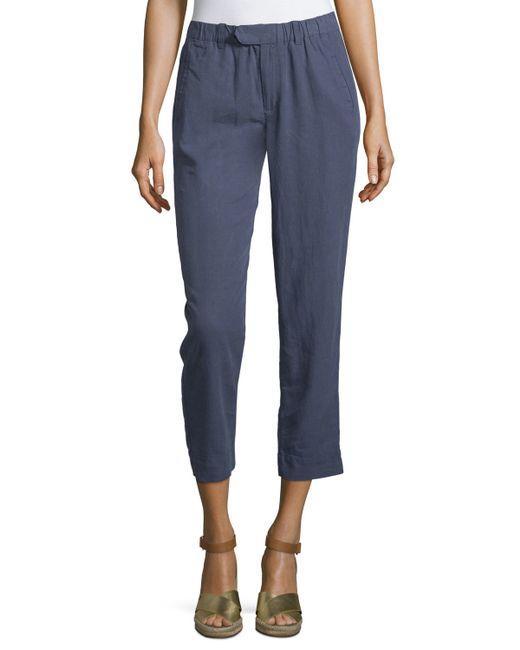
Blaue mittellange Baumwollhose für Damen